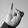
ASL letter: I